Lenses for SLR and DSLR cameras

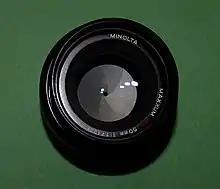
A Minolta Maxxum AF 50mm f/1.7 prime lens with type “A” bayonet mount with the aperture fully closed at F22

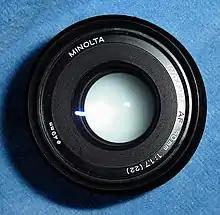
The same Minolta AF 50mm f/1.7 prime lens with the aperture all the way open at F1.7

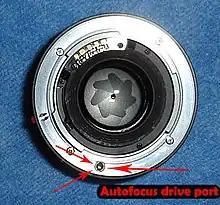
Rear view of Minolta Maxxum/Dynax lens showing the port for the external autofocus drive

The Minolta A-mount system was introduced with the Minolta Maxxum 7000 camera in 1985, along with 11 AF-mount lenses.